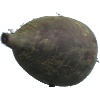
Label: Beetroot 1